United Nations Security Council Resolution 564

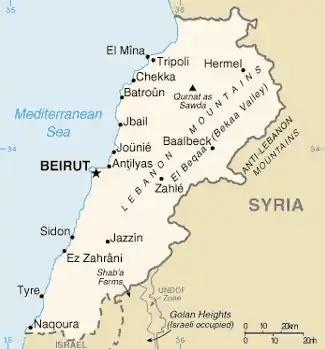
Lebanon

United Nations Security Council resolution 564, adopted unanimously on 31 May 1985, after noting the statement made by the President of the Security Council, the council expressed alarm and concern at the violence involving the civilian population in Lebanon, including at Palestinian refugee camps resulting in casualties.